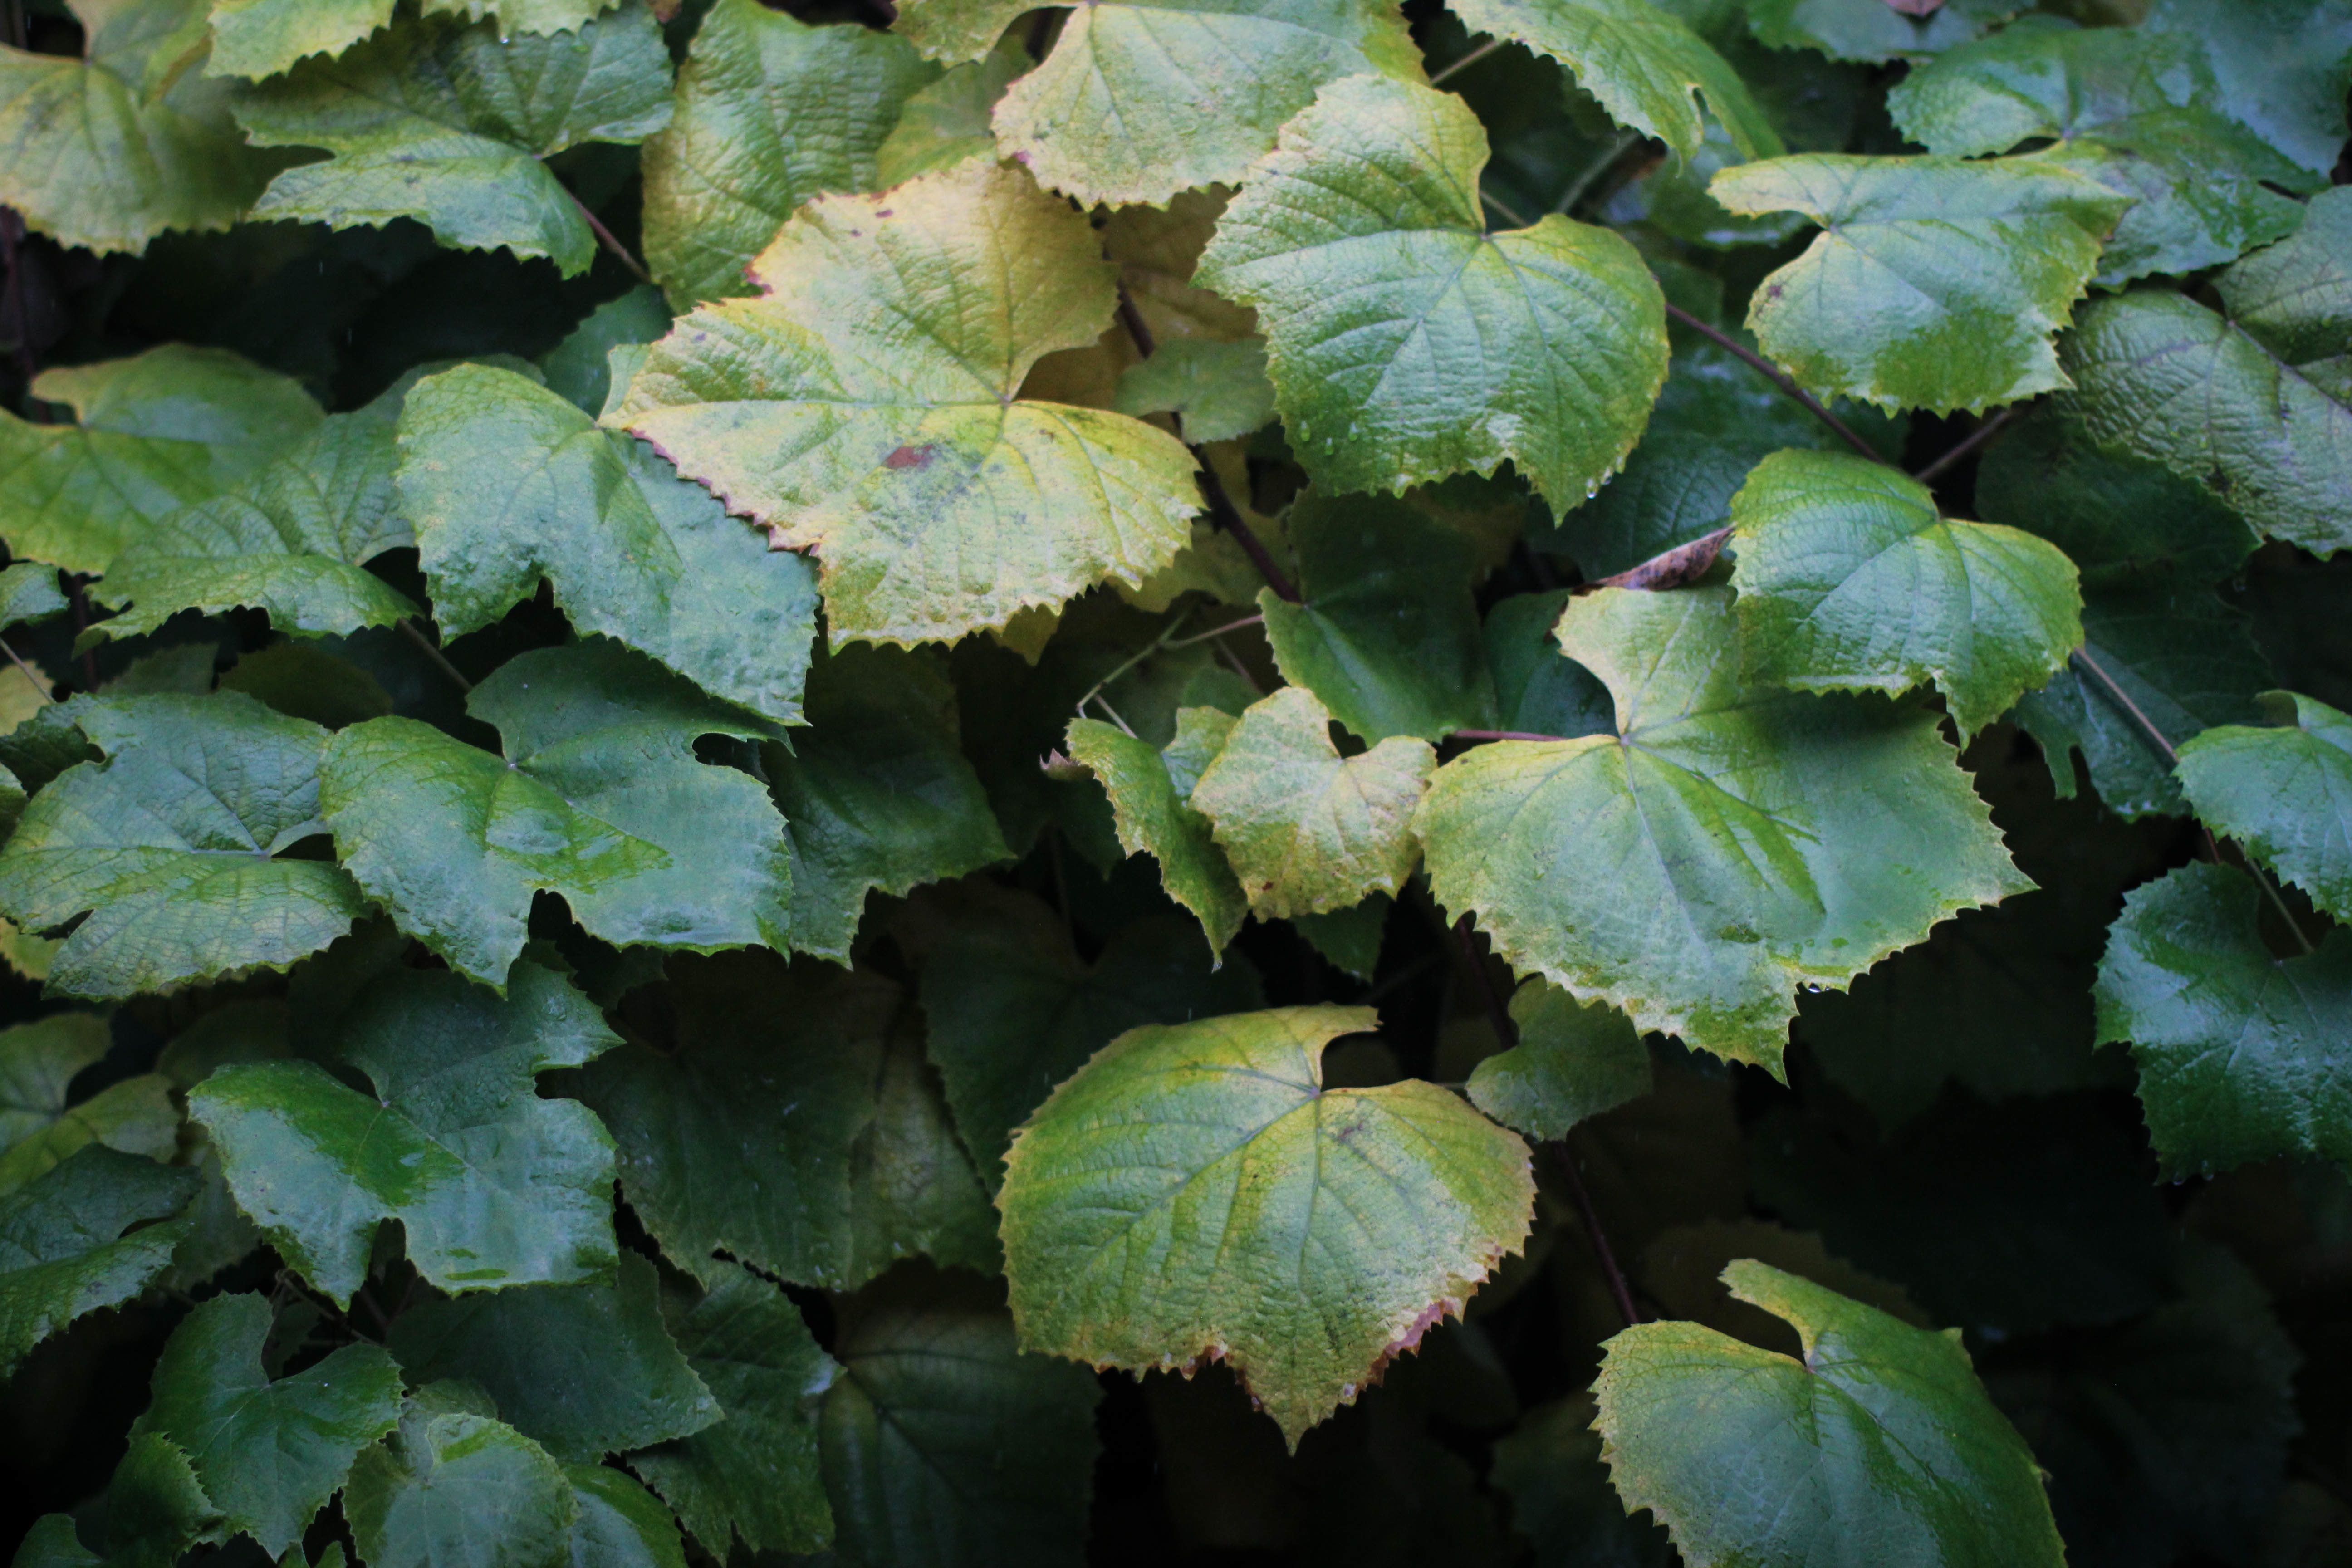
tree, plant, leaf, flower, green, produce, ivy, botany, garden, deciduous, flowering plant, annual plant, land plant, apiales, centella